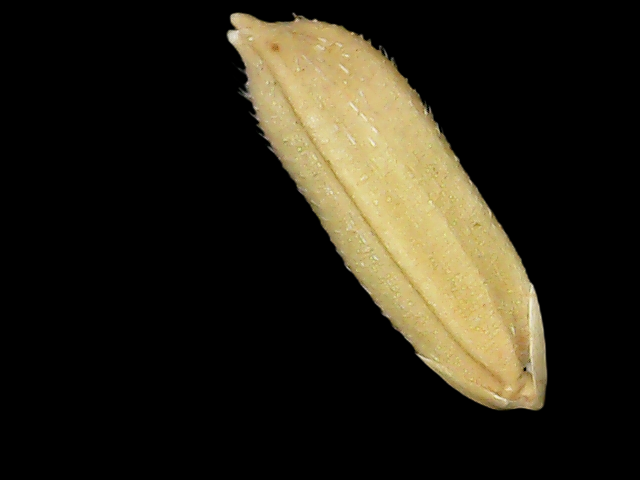
Rice variety: Bd30